Lauren Paolini

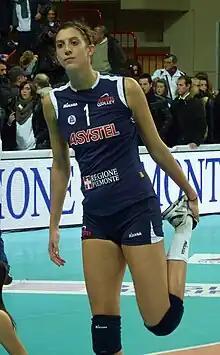

Lauren Paolini (born August 22, 1987) is an American retired volleyball player. She was part of the United States national team in the 2010 FIVB World Championship and she also won the gold medal in the 2015 Pan American Games. She played with University of Texas at Austin.